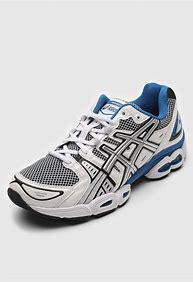
Brand: Asics
Model: Gel Nimbus 9